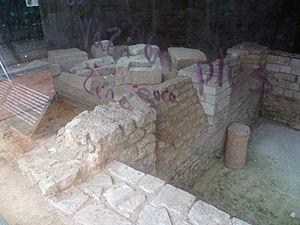
Le site gallo-romain de la porte de Chaillouet à Troyes (Aube, France).
Les remparts de Troyes formaient une enceinte fortifiée qui protégeait la ville de Troyes.
Augustobona est le nom latin de la ville fondée par les Romains qui devint par la suite Troyes. Chef-lieu et oppidum de la cité des Tricasses, elle était située sur la Seine.
Troyes est une commune française, située dans le département de l'Aube en région Grand Est. La commune est divisée en cinq cantons dont elle est le chef-lieu.